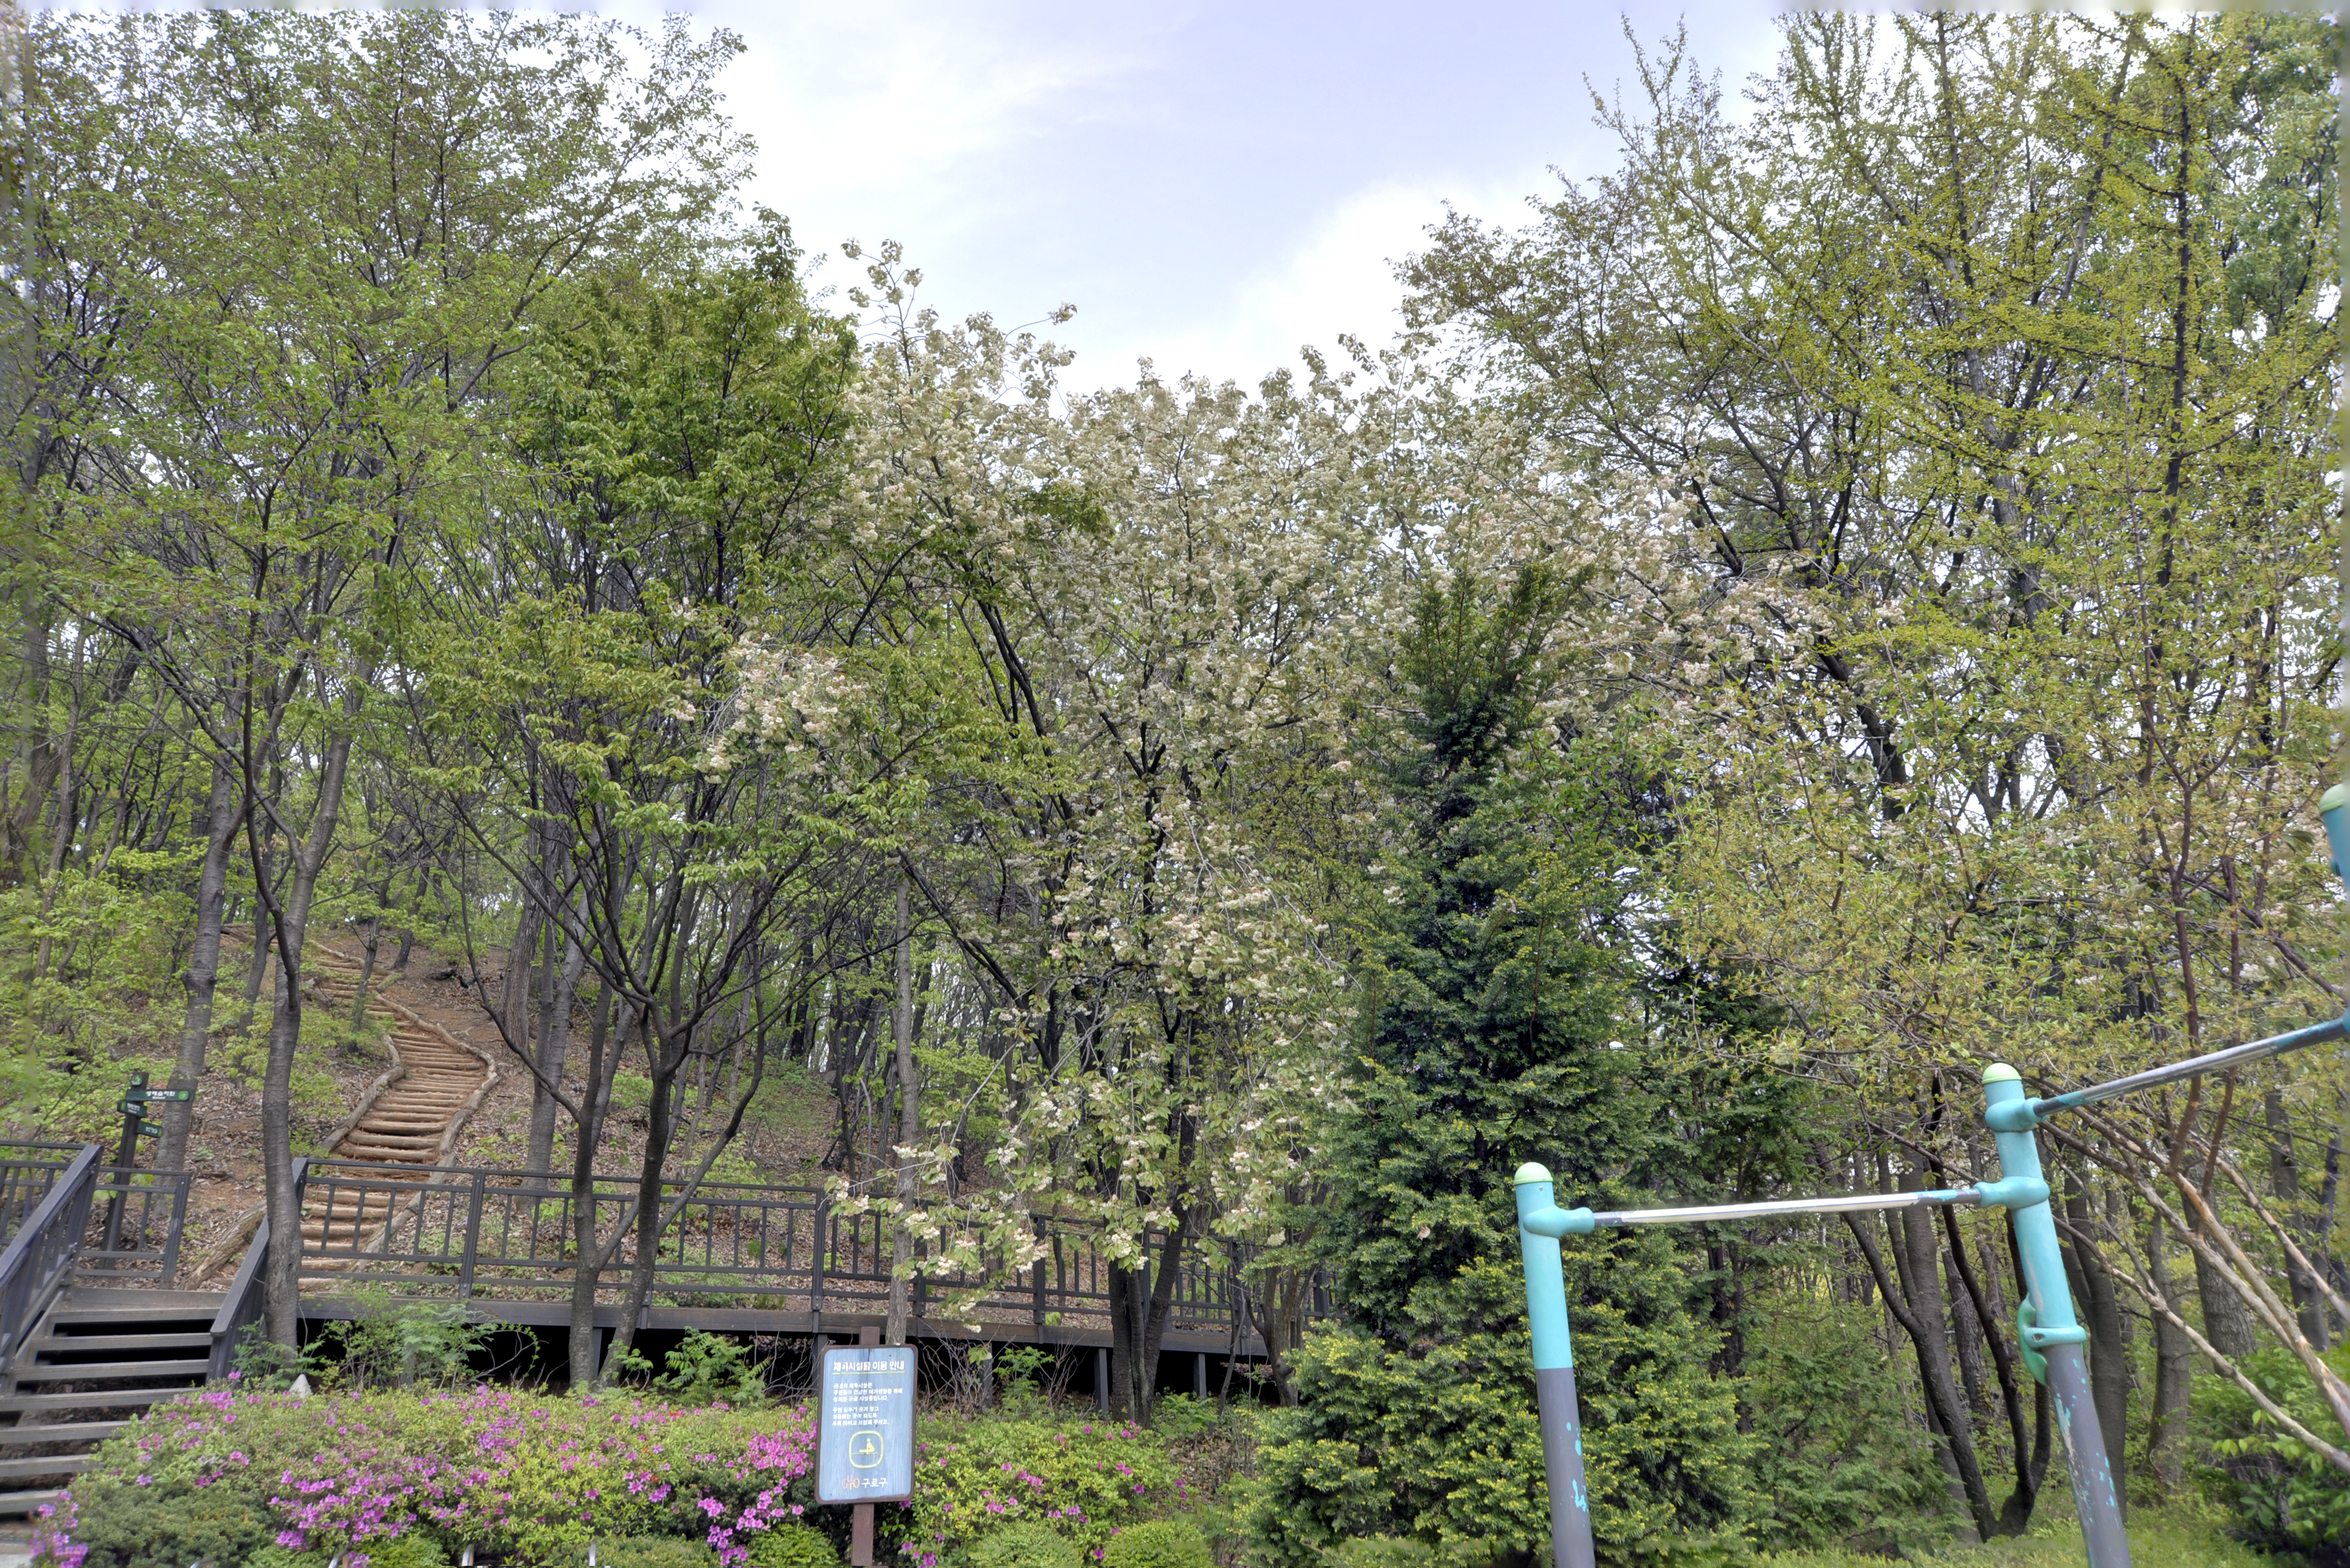
seoul, forest, tree, plant, woody plant, nature reserve, spring, shrub, Canoe birch, flower